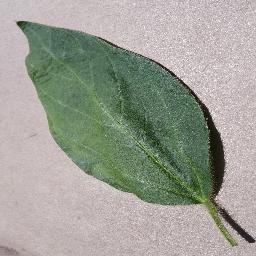
Label: Soybean___healthy